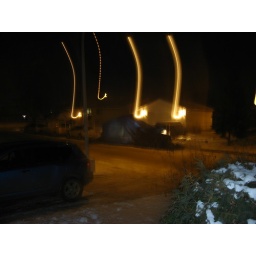
-28 C and they need a tent to work on the truck in front of the 2 car garage